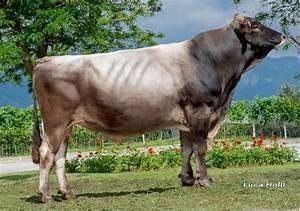
cow